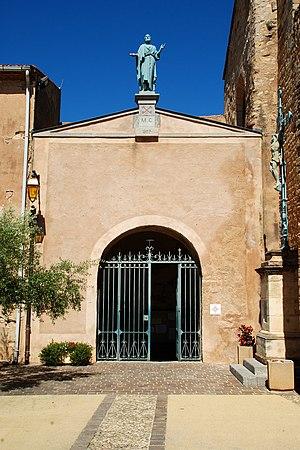
France - Languedoc - Hérault - Église Sainte-Marie de Quarante This building is indexed in the Base Mérimée, a database of architectural heritage maintained by the French Ministry of Culture,
L'église Sainte-Marie est une église romane située à Quarante dans le département français de l'Hérault en région Occitanie.